Döbling Carmelite Monastery

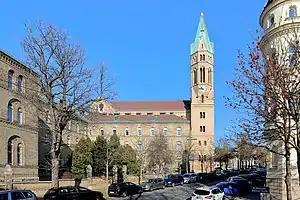
Döbling Carmelite Nunnery

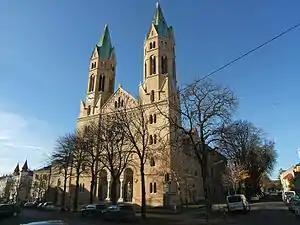
Döbling Carmelite Church

The Döbling Carmelite Monastery (Karmelitenkloster Döbling) is a monastery belonging to the Teresian Carmelites, a reformed branch of the Carmelites that arose out of the reform of the Carmelite Order by two Spanish saints, St. Teresa of Ávila and St. John of the Cross; the Teresian Carmelites thus belong to the Discalced Carmelites ("Ordo Carmelitarum Discalceatorum"). The monastery stands next to a Roman Catholic church in the suburb of Unterdöbling in the 19th district of Vienna, Döbling.